Ödipussi

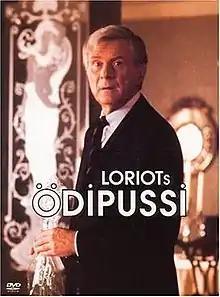
Loriot as Paul Winkelmann

Ödipussi is a 1988 West German comedy film, written and directed by and also starring Loriot. It was the first of two feature films he directed, the other one being "Pappa Ante Portas." The title is a pun on the Oedipus complex described by Sigmund Freud and the nickname ""Pussi"", the way the main protagonist is called by his mother throughout the film. Rumors that the title might also be a reference to the James Bond film "Octopussy" have been denied by Loriot.